Hamleys

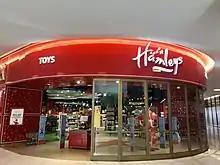
Hamleys store inside Fourways Mall in South Africa

In 1981, Hamleys would move to 188–196 Regent Street. The following year, it was purchased by the department store chain Debenhams. Debenhams itself was the subject of a takeover in August 1985 by the Burton Group. Burton Group divested Hamleys in August 1986 to Harris Queensway, a retail group led by Philip Harris. At the time it was said that a strategic plan had been formulated to build on the strength of the brand to ensure the company lived up to its reputation. The Harris Queensway group, including Hamleys, was taken over in 1988 to become Lowdnes Queensway. Hamleys was sold by Lowndes Queensway in May 1989 to a group led by Duncan Chadwick for £22 million.